Chauncey Vibbard (steamboat)

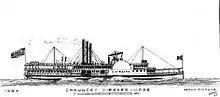
"Chauncey Vibbard" after her 1880 reconstruction. Erik Heyl drawing based on a painting by James Bard.

A highlight of "Chauncey Vibbard"s career occurred in the 1873 season when President Ulysses S. Grant took passage on the vessel from New York to Rhinebeck. Apparently hoping to travel incognito, Grant boarded the steamer with only two companions, General Orville E. Babcock and an attaché to General George H. Sharpe, to whose residence the three were travelling before setting out on a sightseeing visit to Overlook Mountain. News of Grant's presence on the steamer quickly spread, however, and Grant soon found himself the subject of "a somewhat inconvenient scrutiny". Arriving at Rhinebeck, a large crowd gathered as Grant waited for the ferry "Sandy", pressing forward to shake his hand. The rest of the President's journey was accompanied by cheering crowds, gun salutes, a marching band, the unfurling of flags and banners, and showers of flowers strewn along the route.